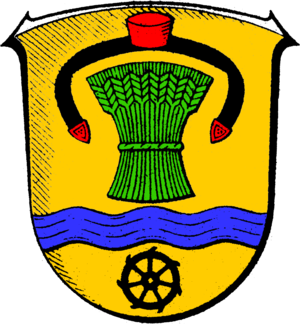
Schrecksbach est une municipalité allemande située dans l'arrondissement de Schwalm-Eder et dans le land de la Hesse. Elle se trouve au sud de l'arrondissement sur les rives de la rivière Schwalm.